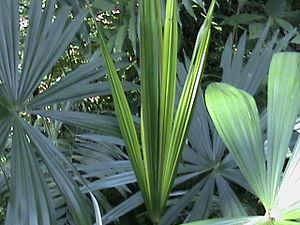
Cryosophila williamsii est un palmier de la famille des Arecaceae. Il est considéré comme éteint à l'état sauvage.